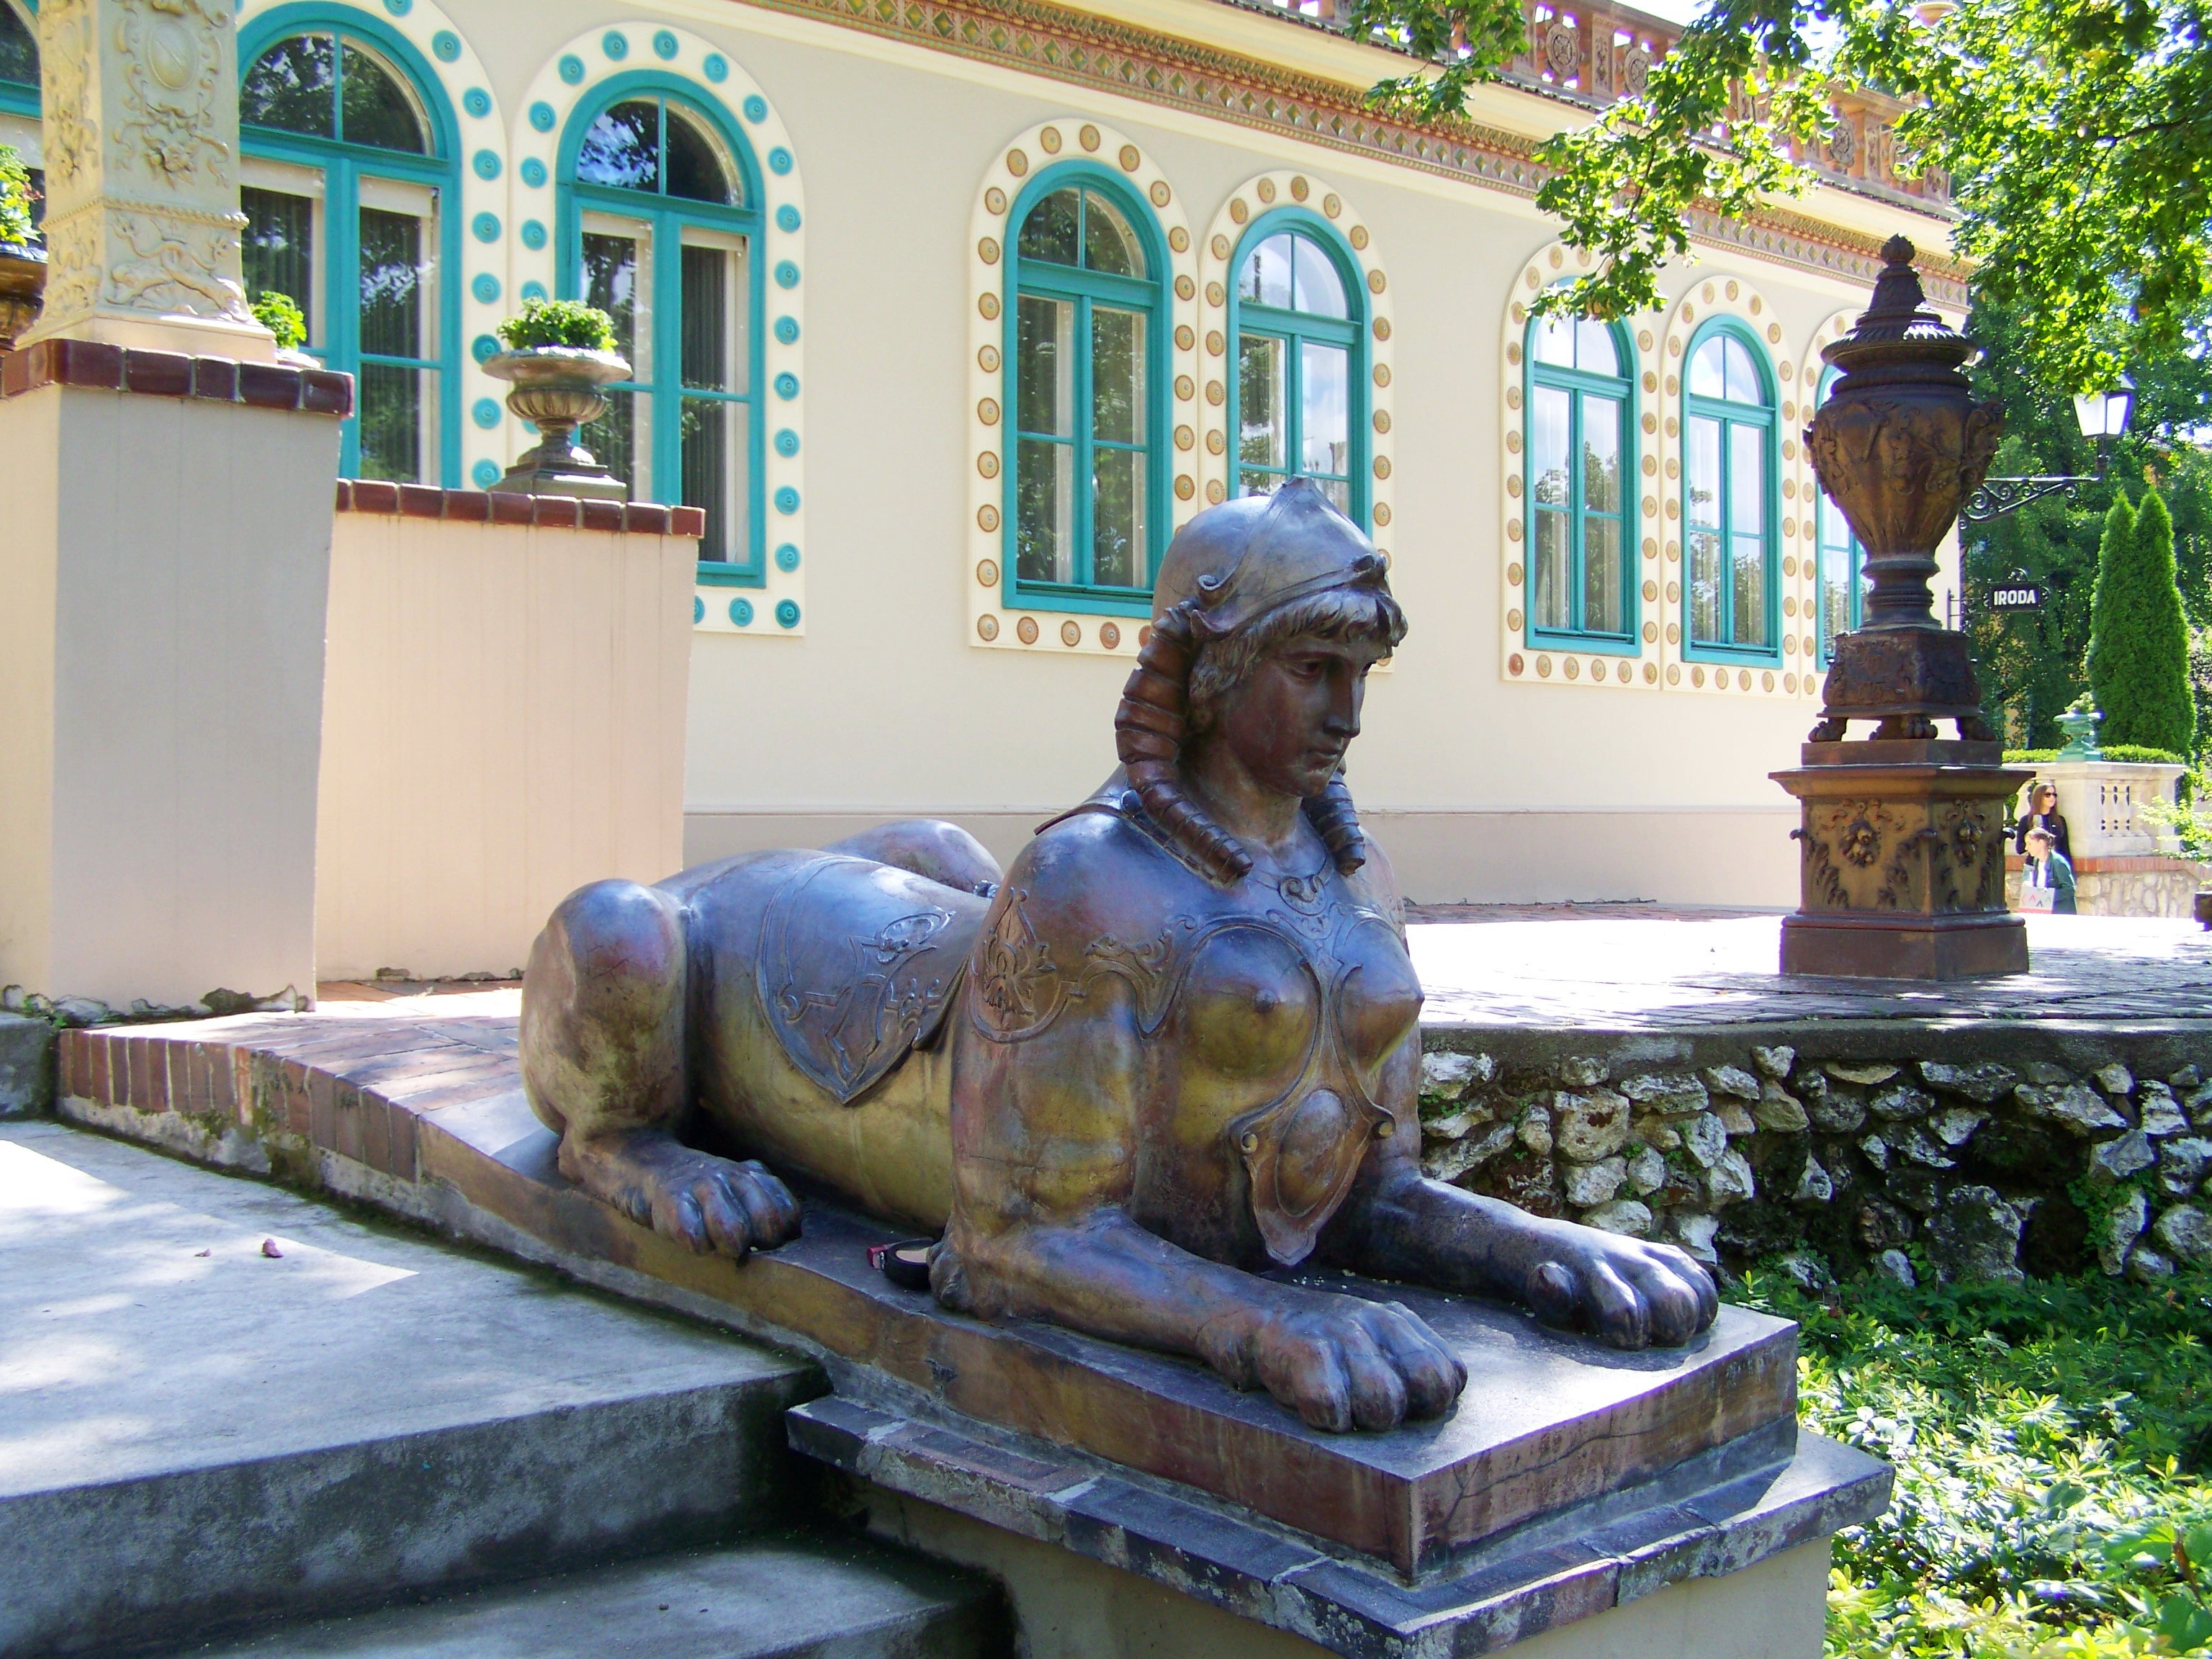
monument, vacation, statue, garden, sculpture, art, fountain, carving, sphinx, water feature, pecs, zsolnay cultural quarter